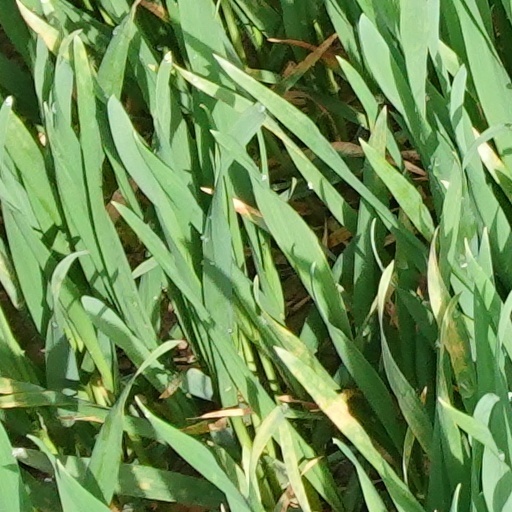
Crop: wheat